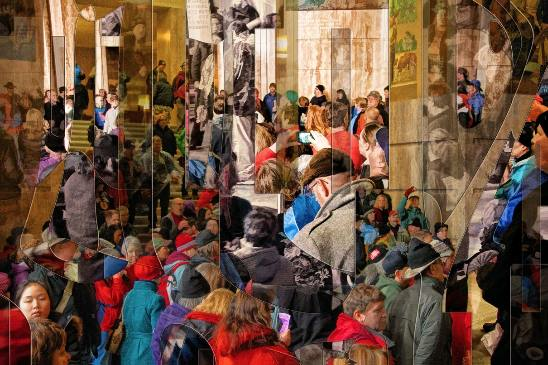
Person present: Yes